Yonna in the Solitary Fortress

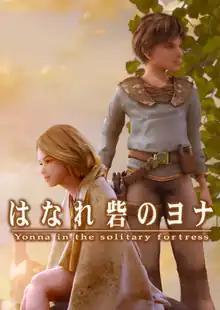
Theatrical release poster

is a 2006 Japanese anime fantasy adventure short film directed by Kengo Takeuchi. It was released on April 8, 2006.